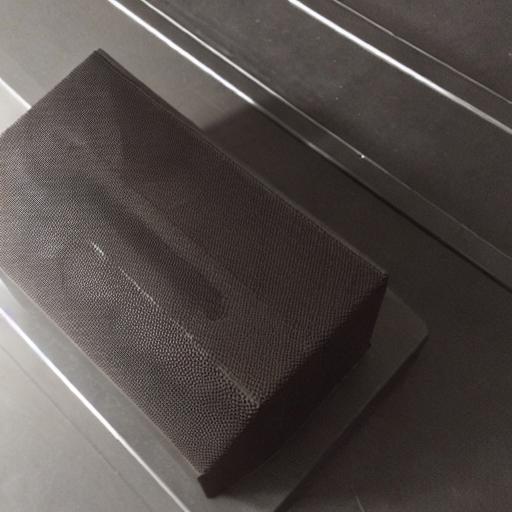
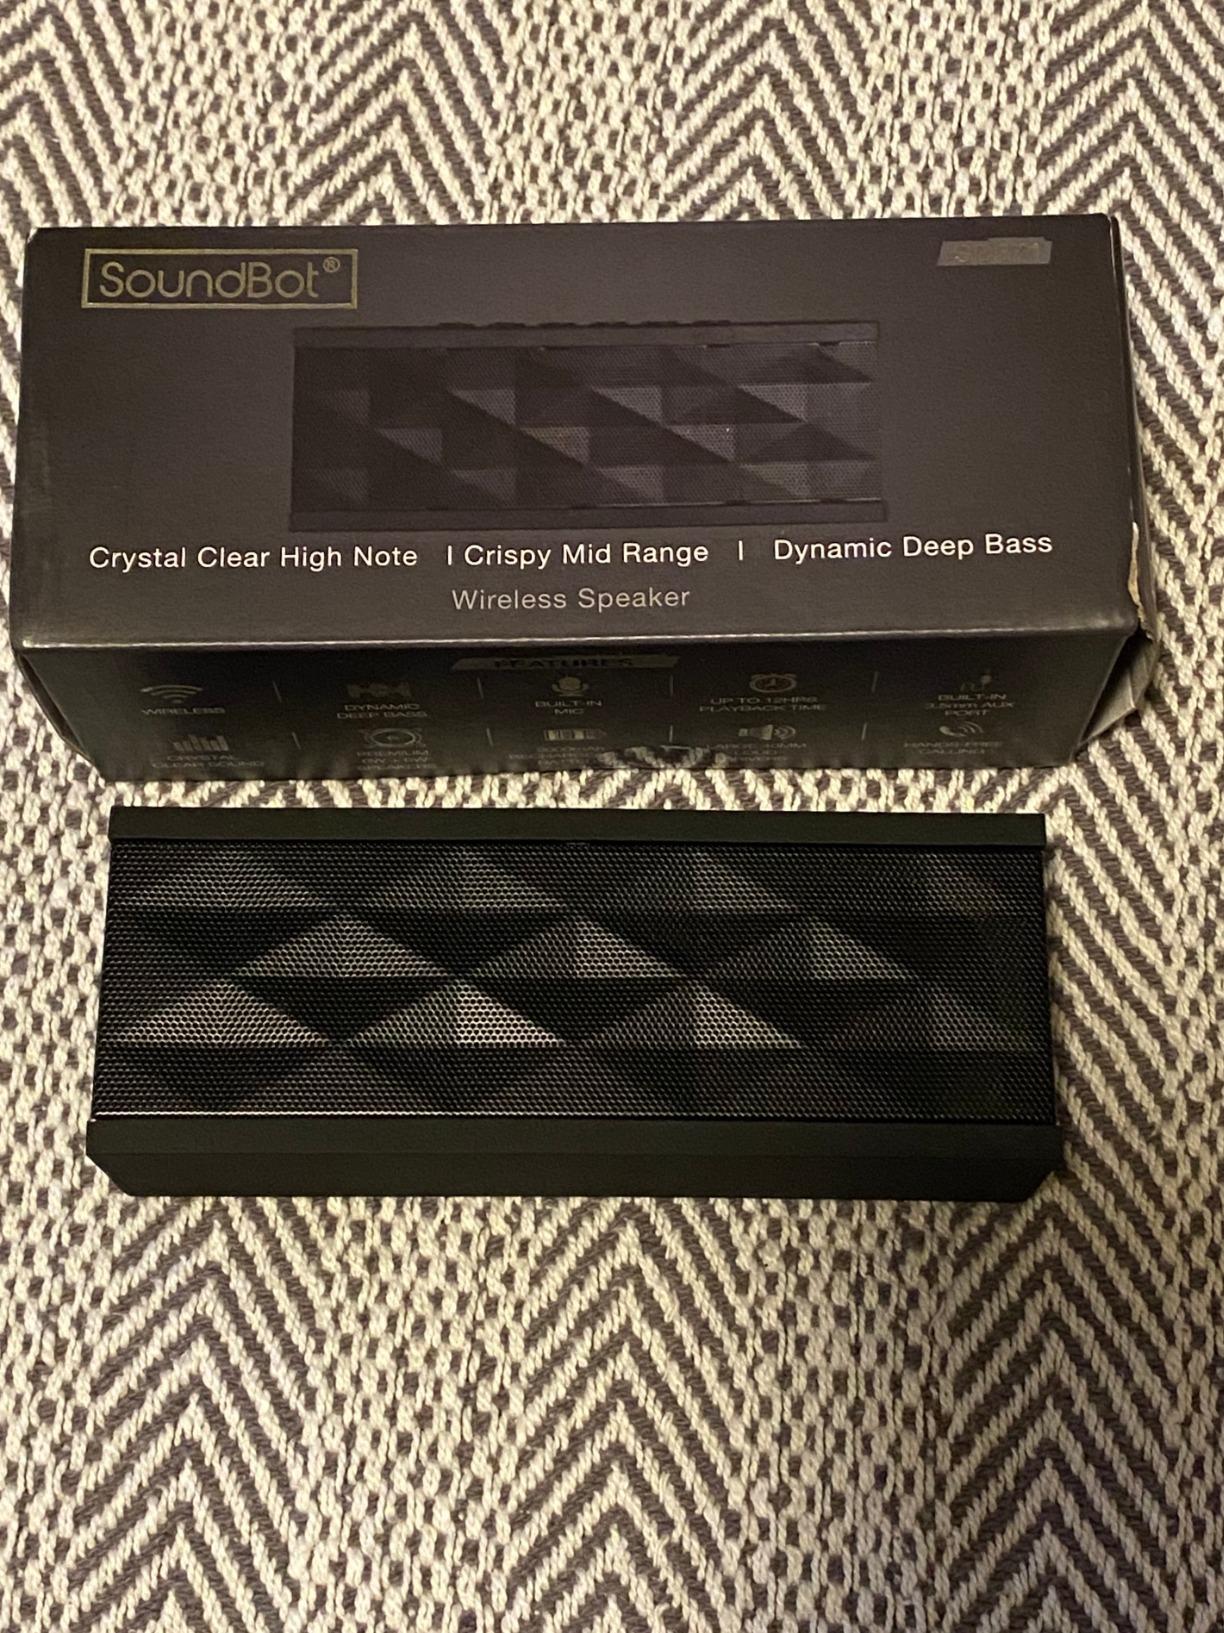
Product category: speaker
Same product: no